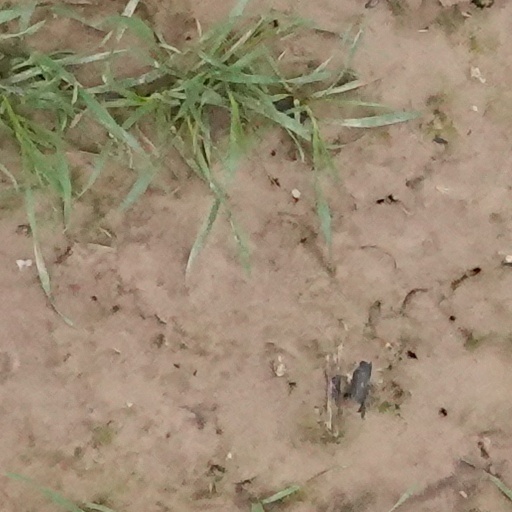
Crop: wheat